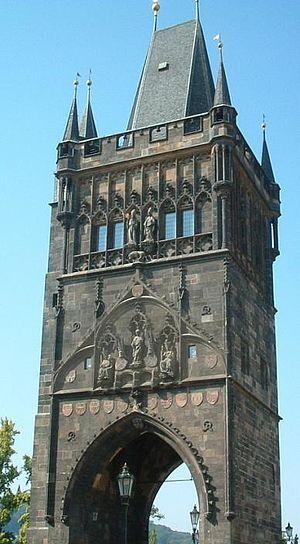
Le pont Charles est un pont qui relie la Vieille-Ville de Prague au quartier de Malá Strana, au pied du château de Prague. Construit au XIVᵉ siècle, il sera le seul pont sur la Vltava jusqu'en 1741.